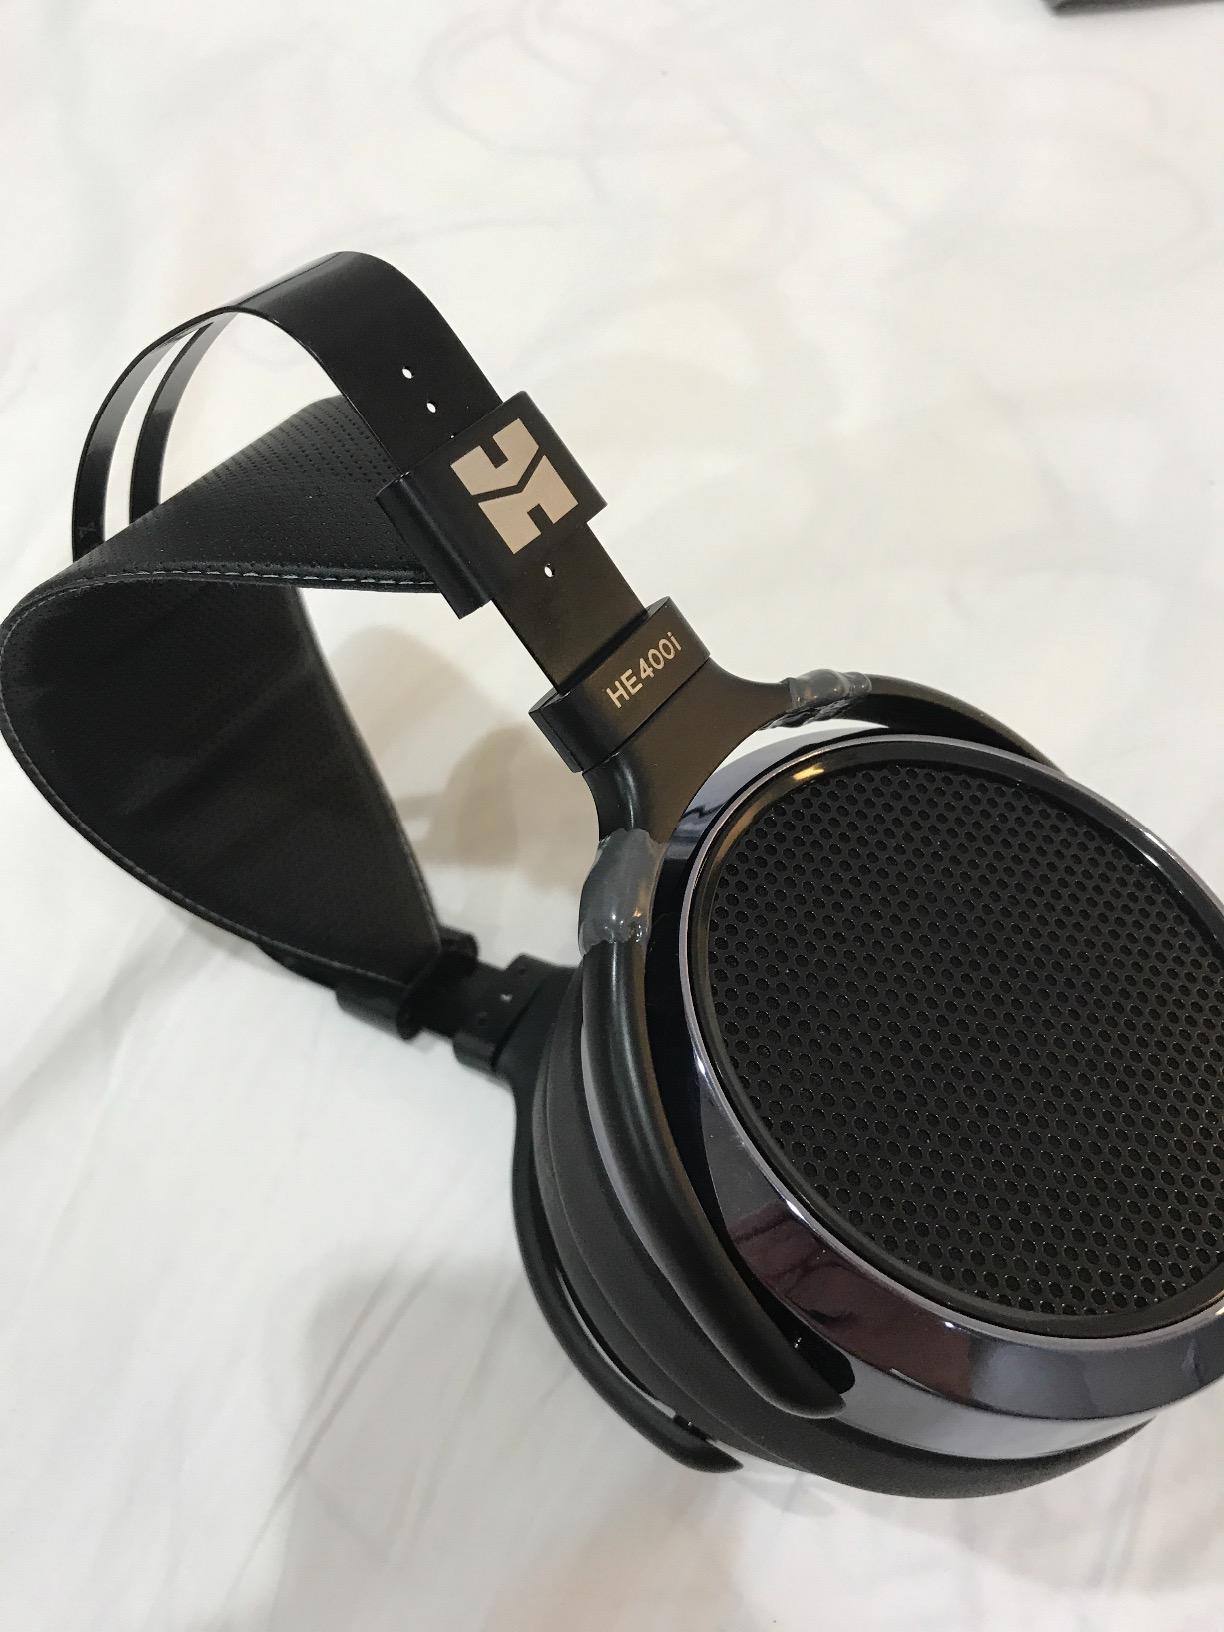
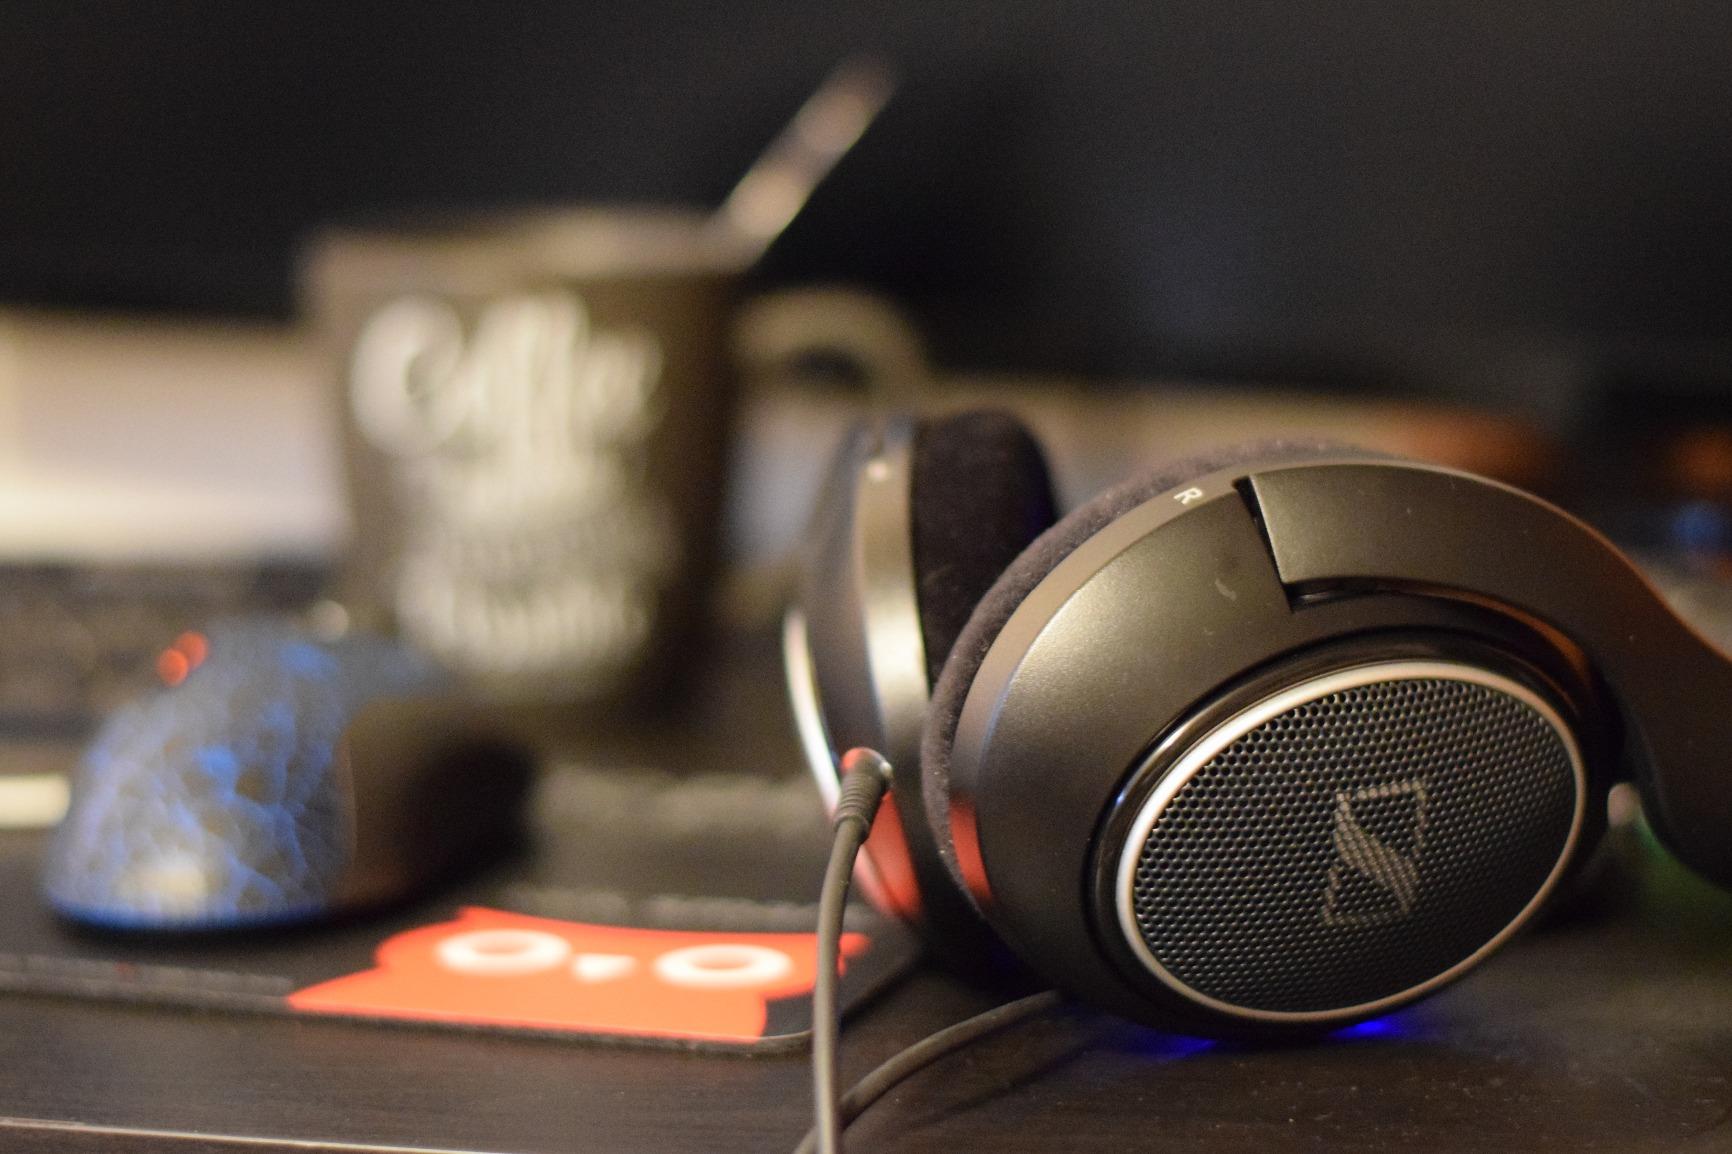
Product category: headphones
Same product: no